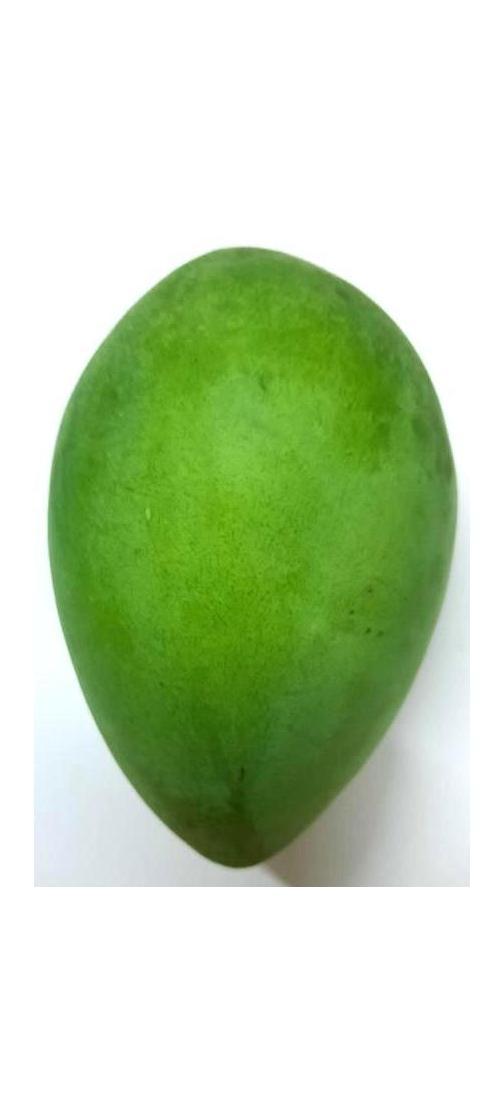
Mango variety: Harivanga